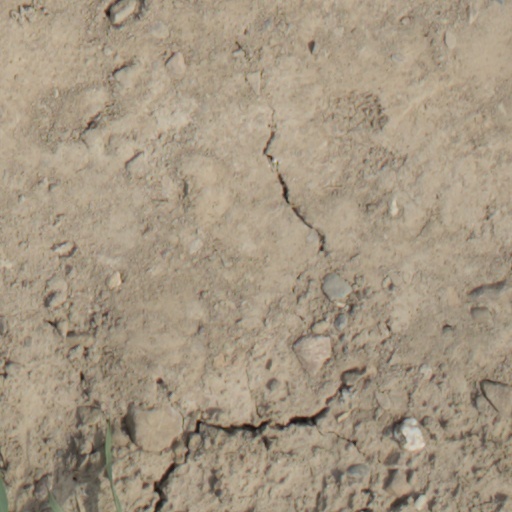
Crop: wheat